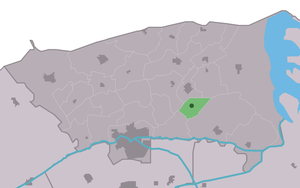
Jouswier est un village de la commune néerlandaise de Noardeast-Fryslân, situé dans la province de Frise.